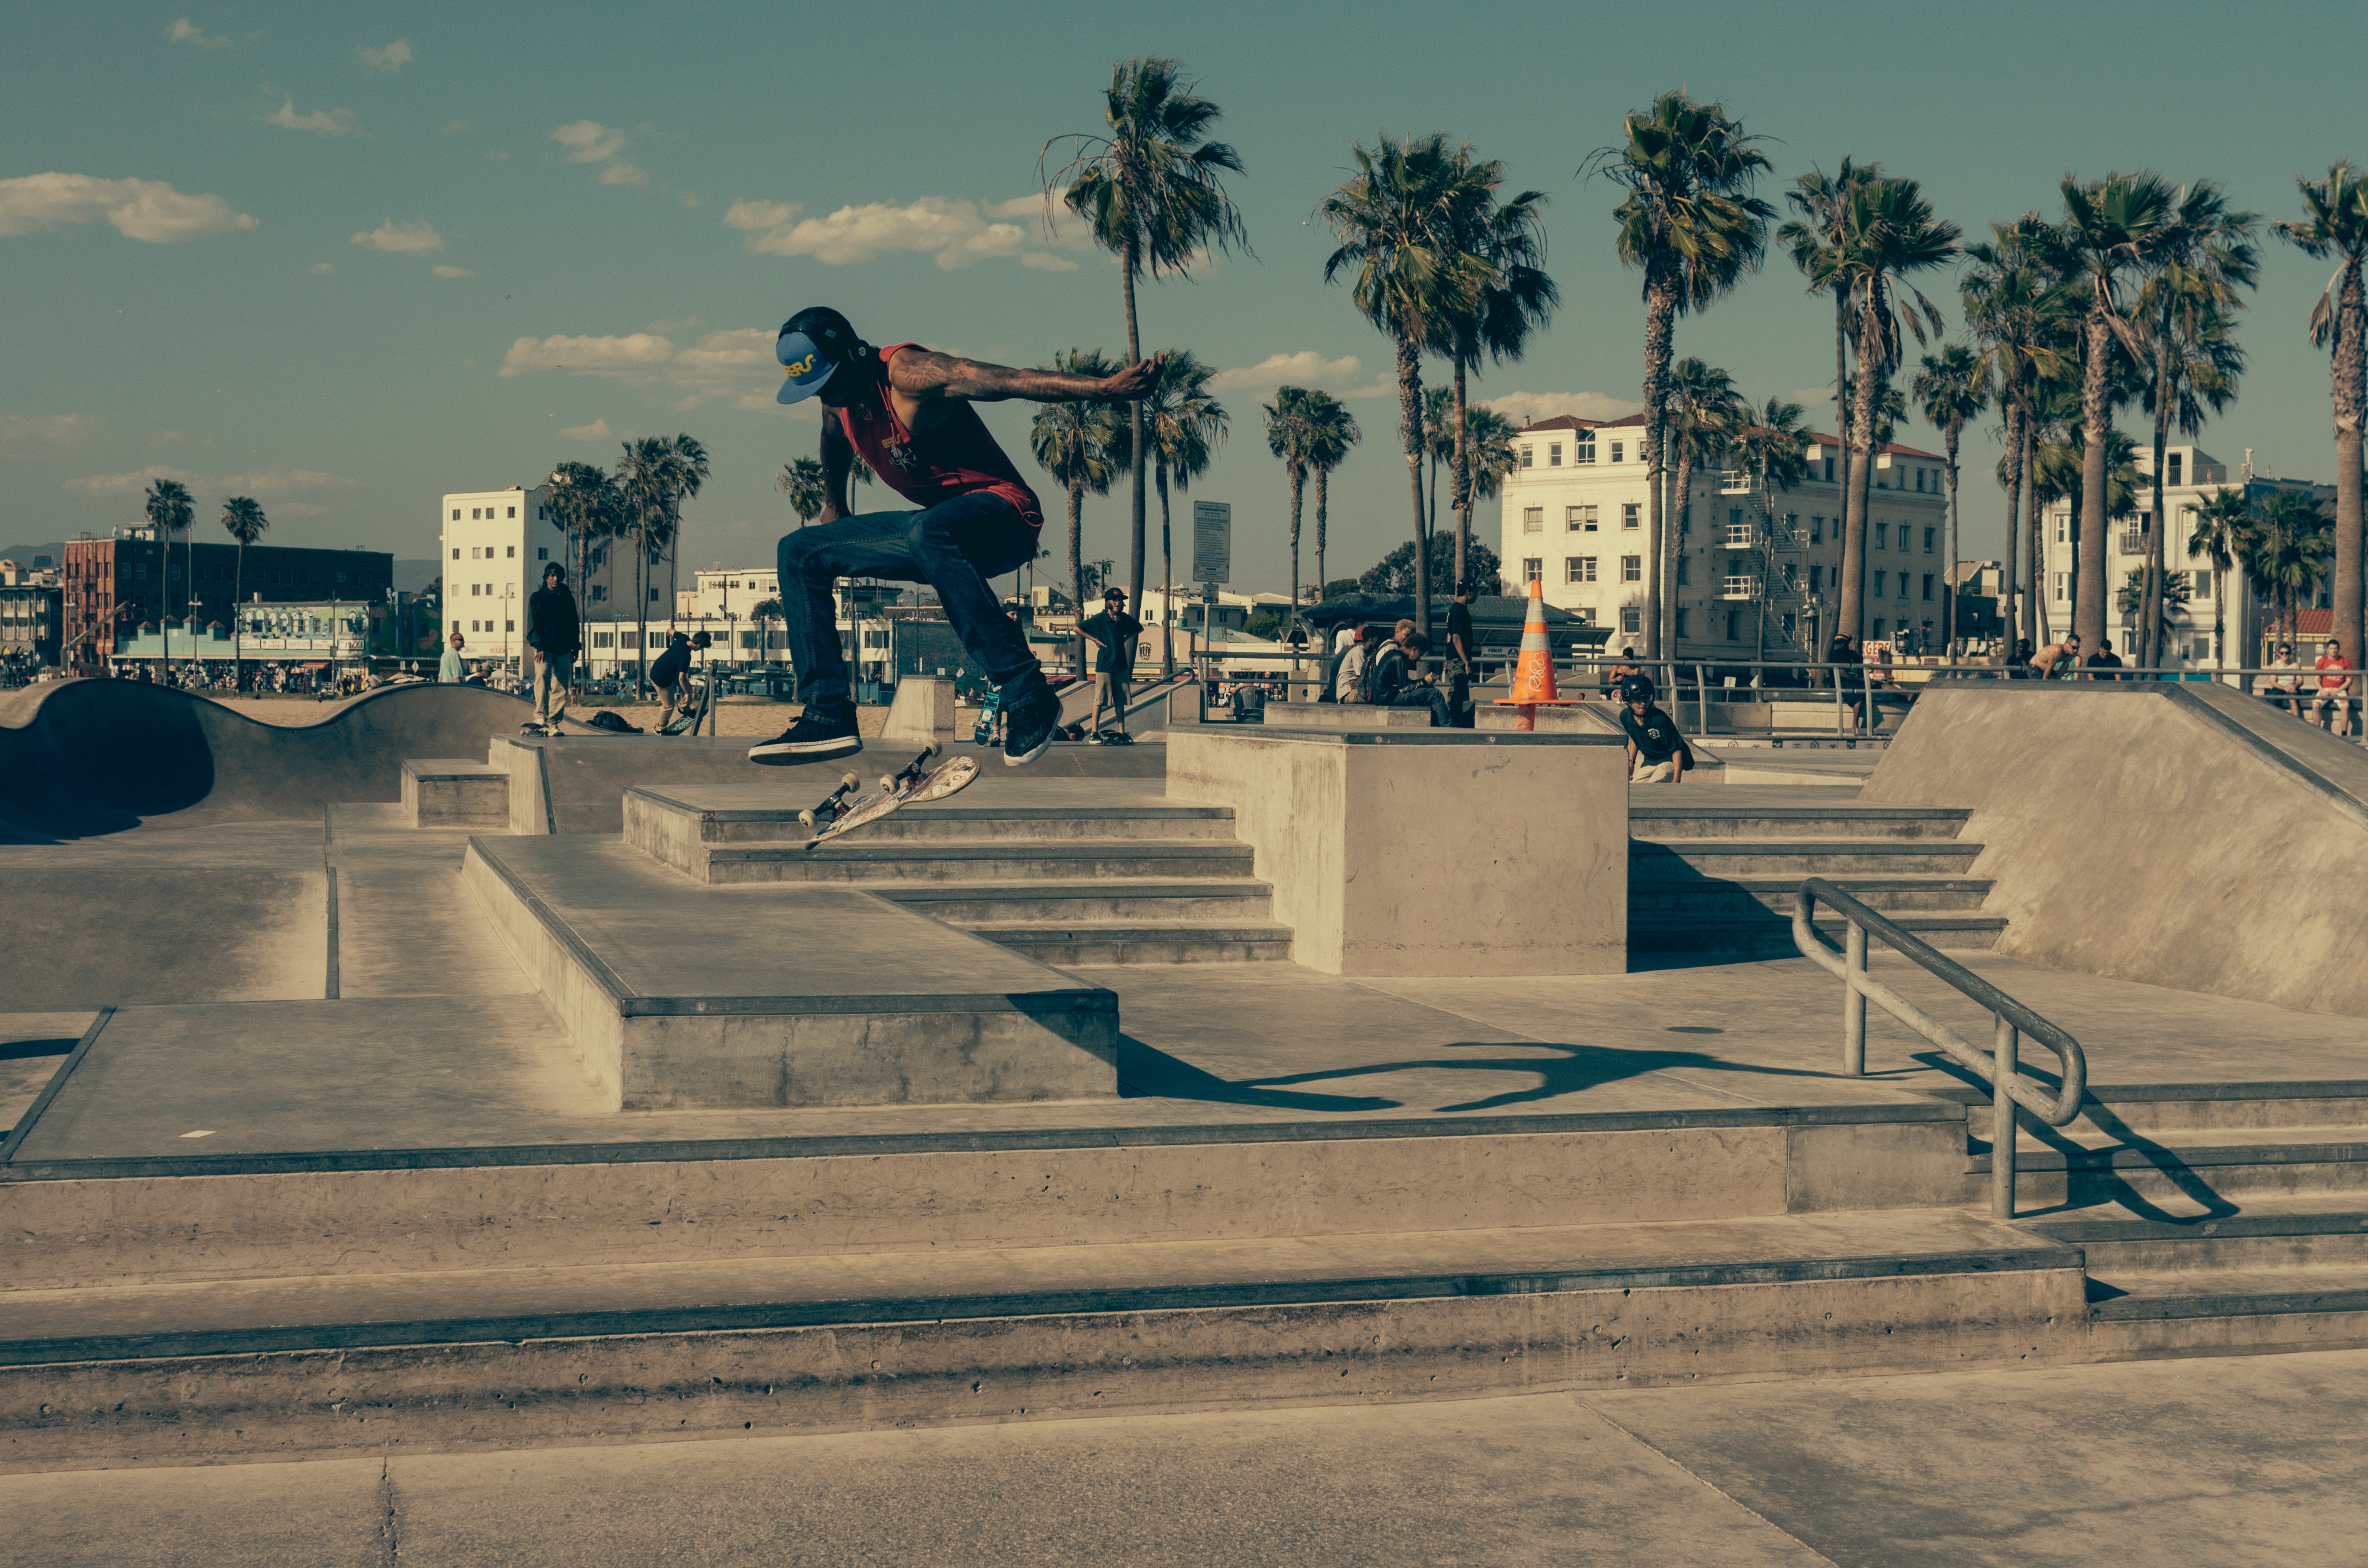
photography, skateboard, skate, kickflip, jump, skateboarding, sports equipment, sports, skateboarding equipment and supplies, boardsport